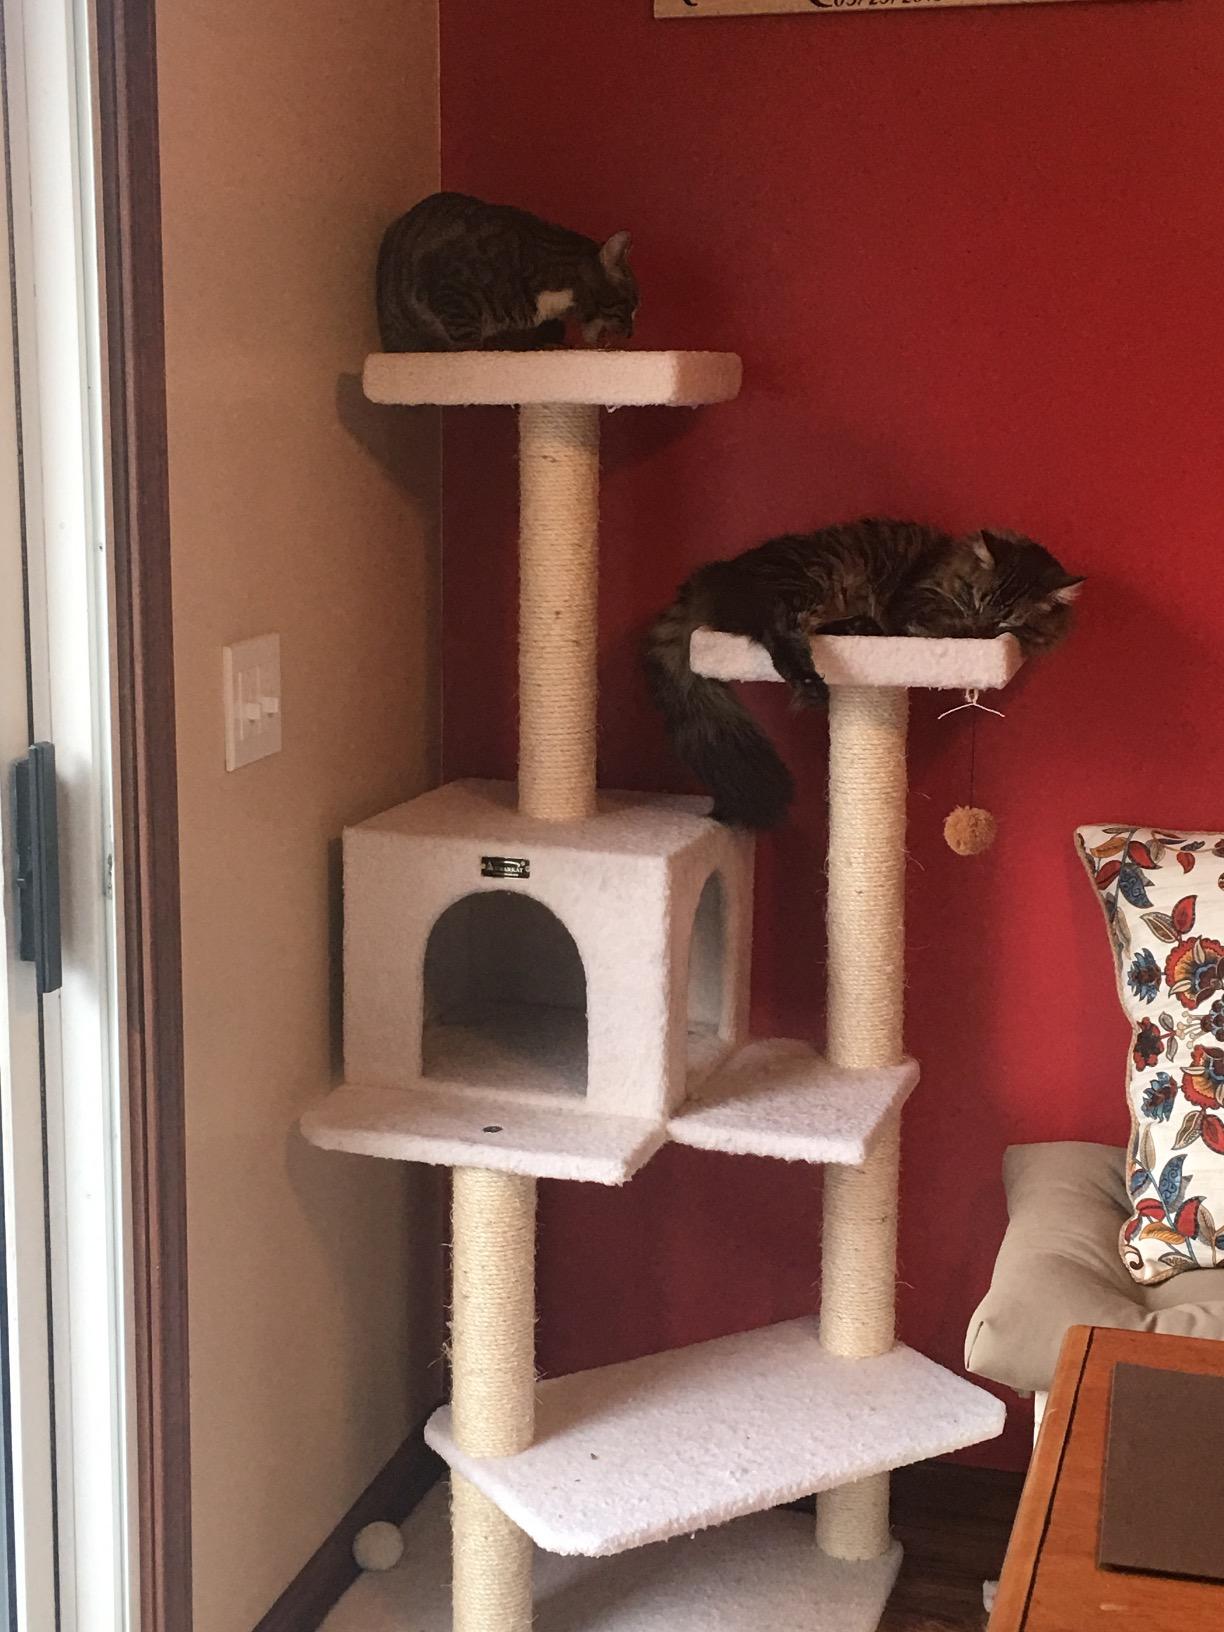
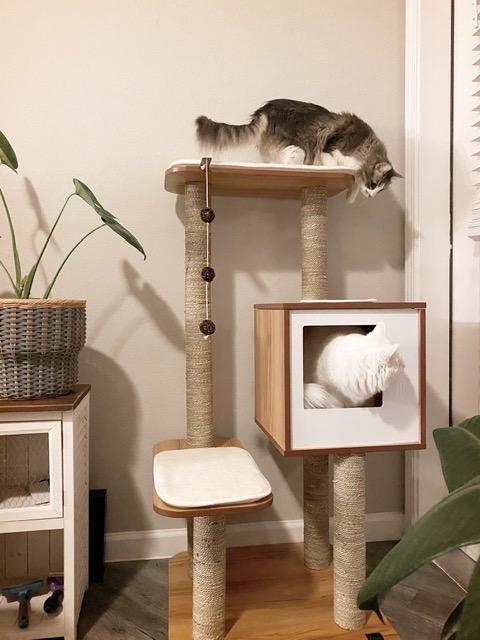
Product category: items_cat tree
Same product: no